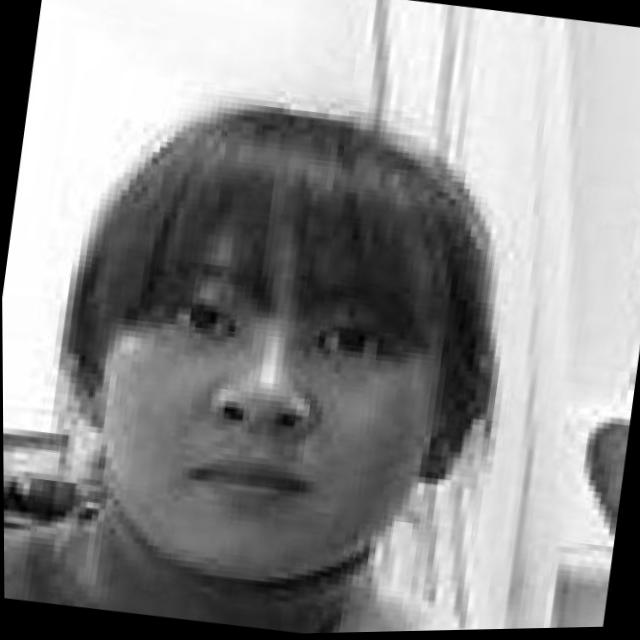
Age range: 21-44